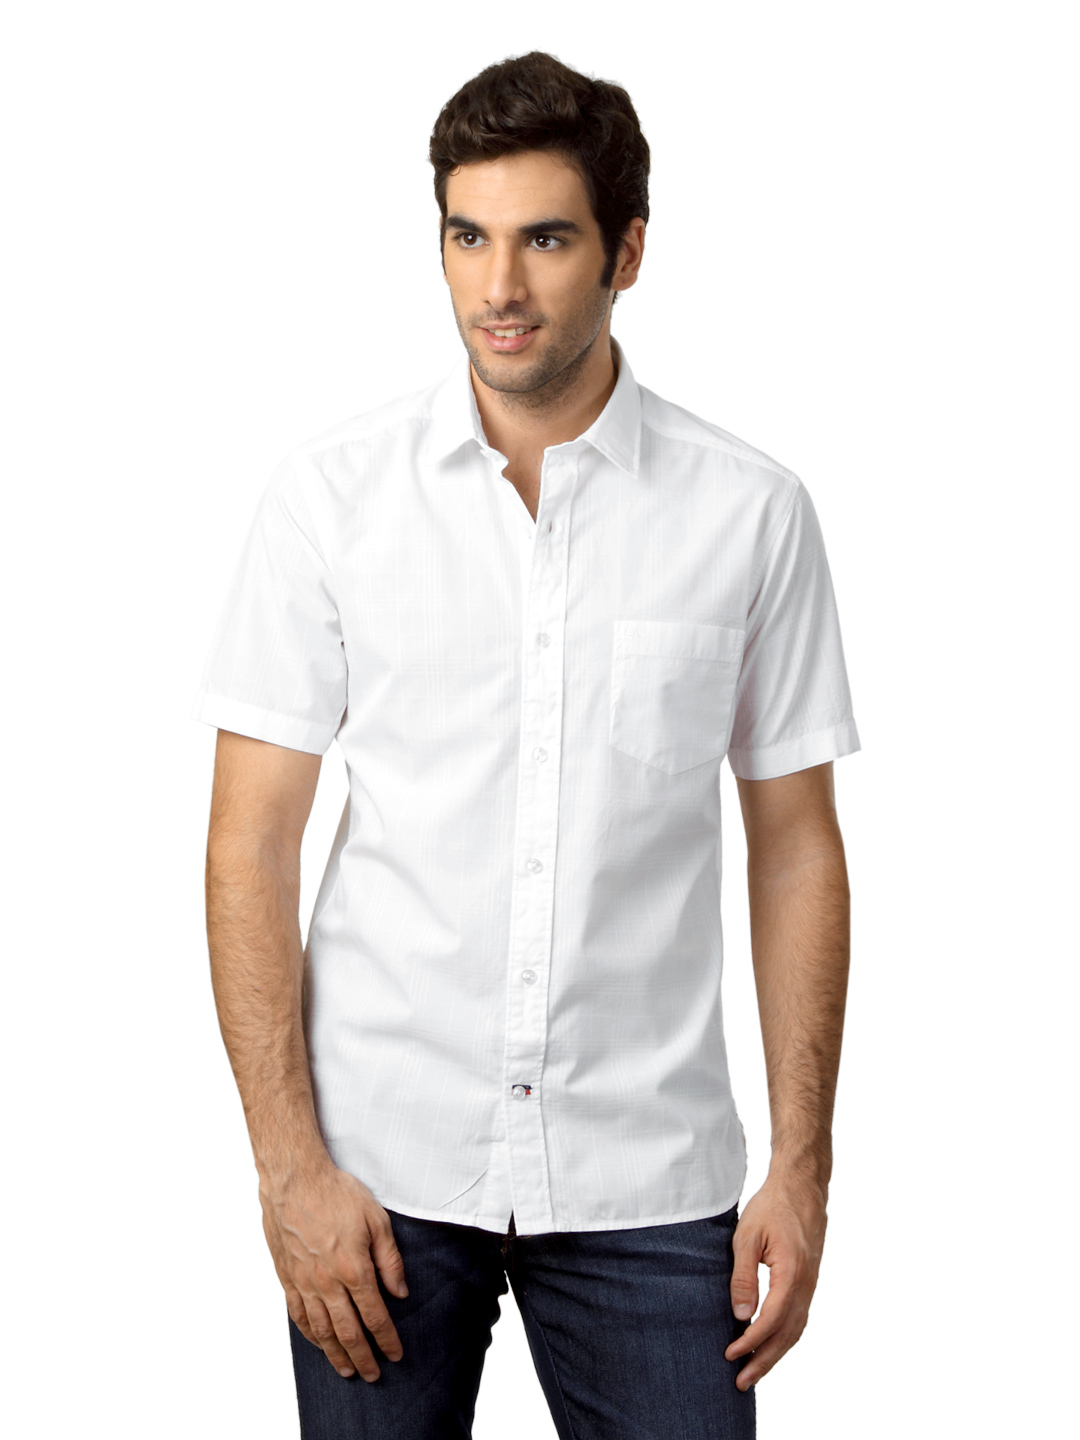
Arrow Sport Men White Slim Fit Shirt
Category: Apparel / Topwear / Shirts
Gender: Men
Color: White
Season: Summer 2012
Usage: Casual